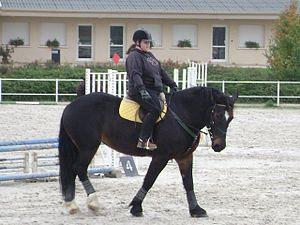
Olympe de Fontaine, jument Cob Normand
Le Cob normand est une race de chevaux carrossiers « à deux fins », originaire de Basse-Normandie. Il est issu du carrossier normand du XIXᵉ siècle, cheval de traction légère croisé avec le trotteur Norfolk puis avec le Pur-sang. Il émerge en tant que race au début du XXᵉ siècle, et connaît une courte sélection pour les travaux agricoles, avant de participer à la formation du Selle français, race nationale destinée aux sports équestres. Son registre généalogique, créé en 1950, est remanié plusieurs fois. La race échappe à l'alourdissement général des chevaux de trait français destinés à la boucherie, grâce à son rôle de reproducteur pour le Selle français, en croisement avec le Pur-sang.